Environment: real
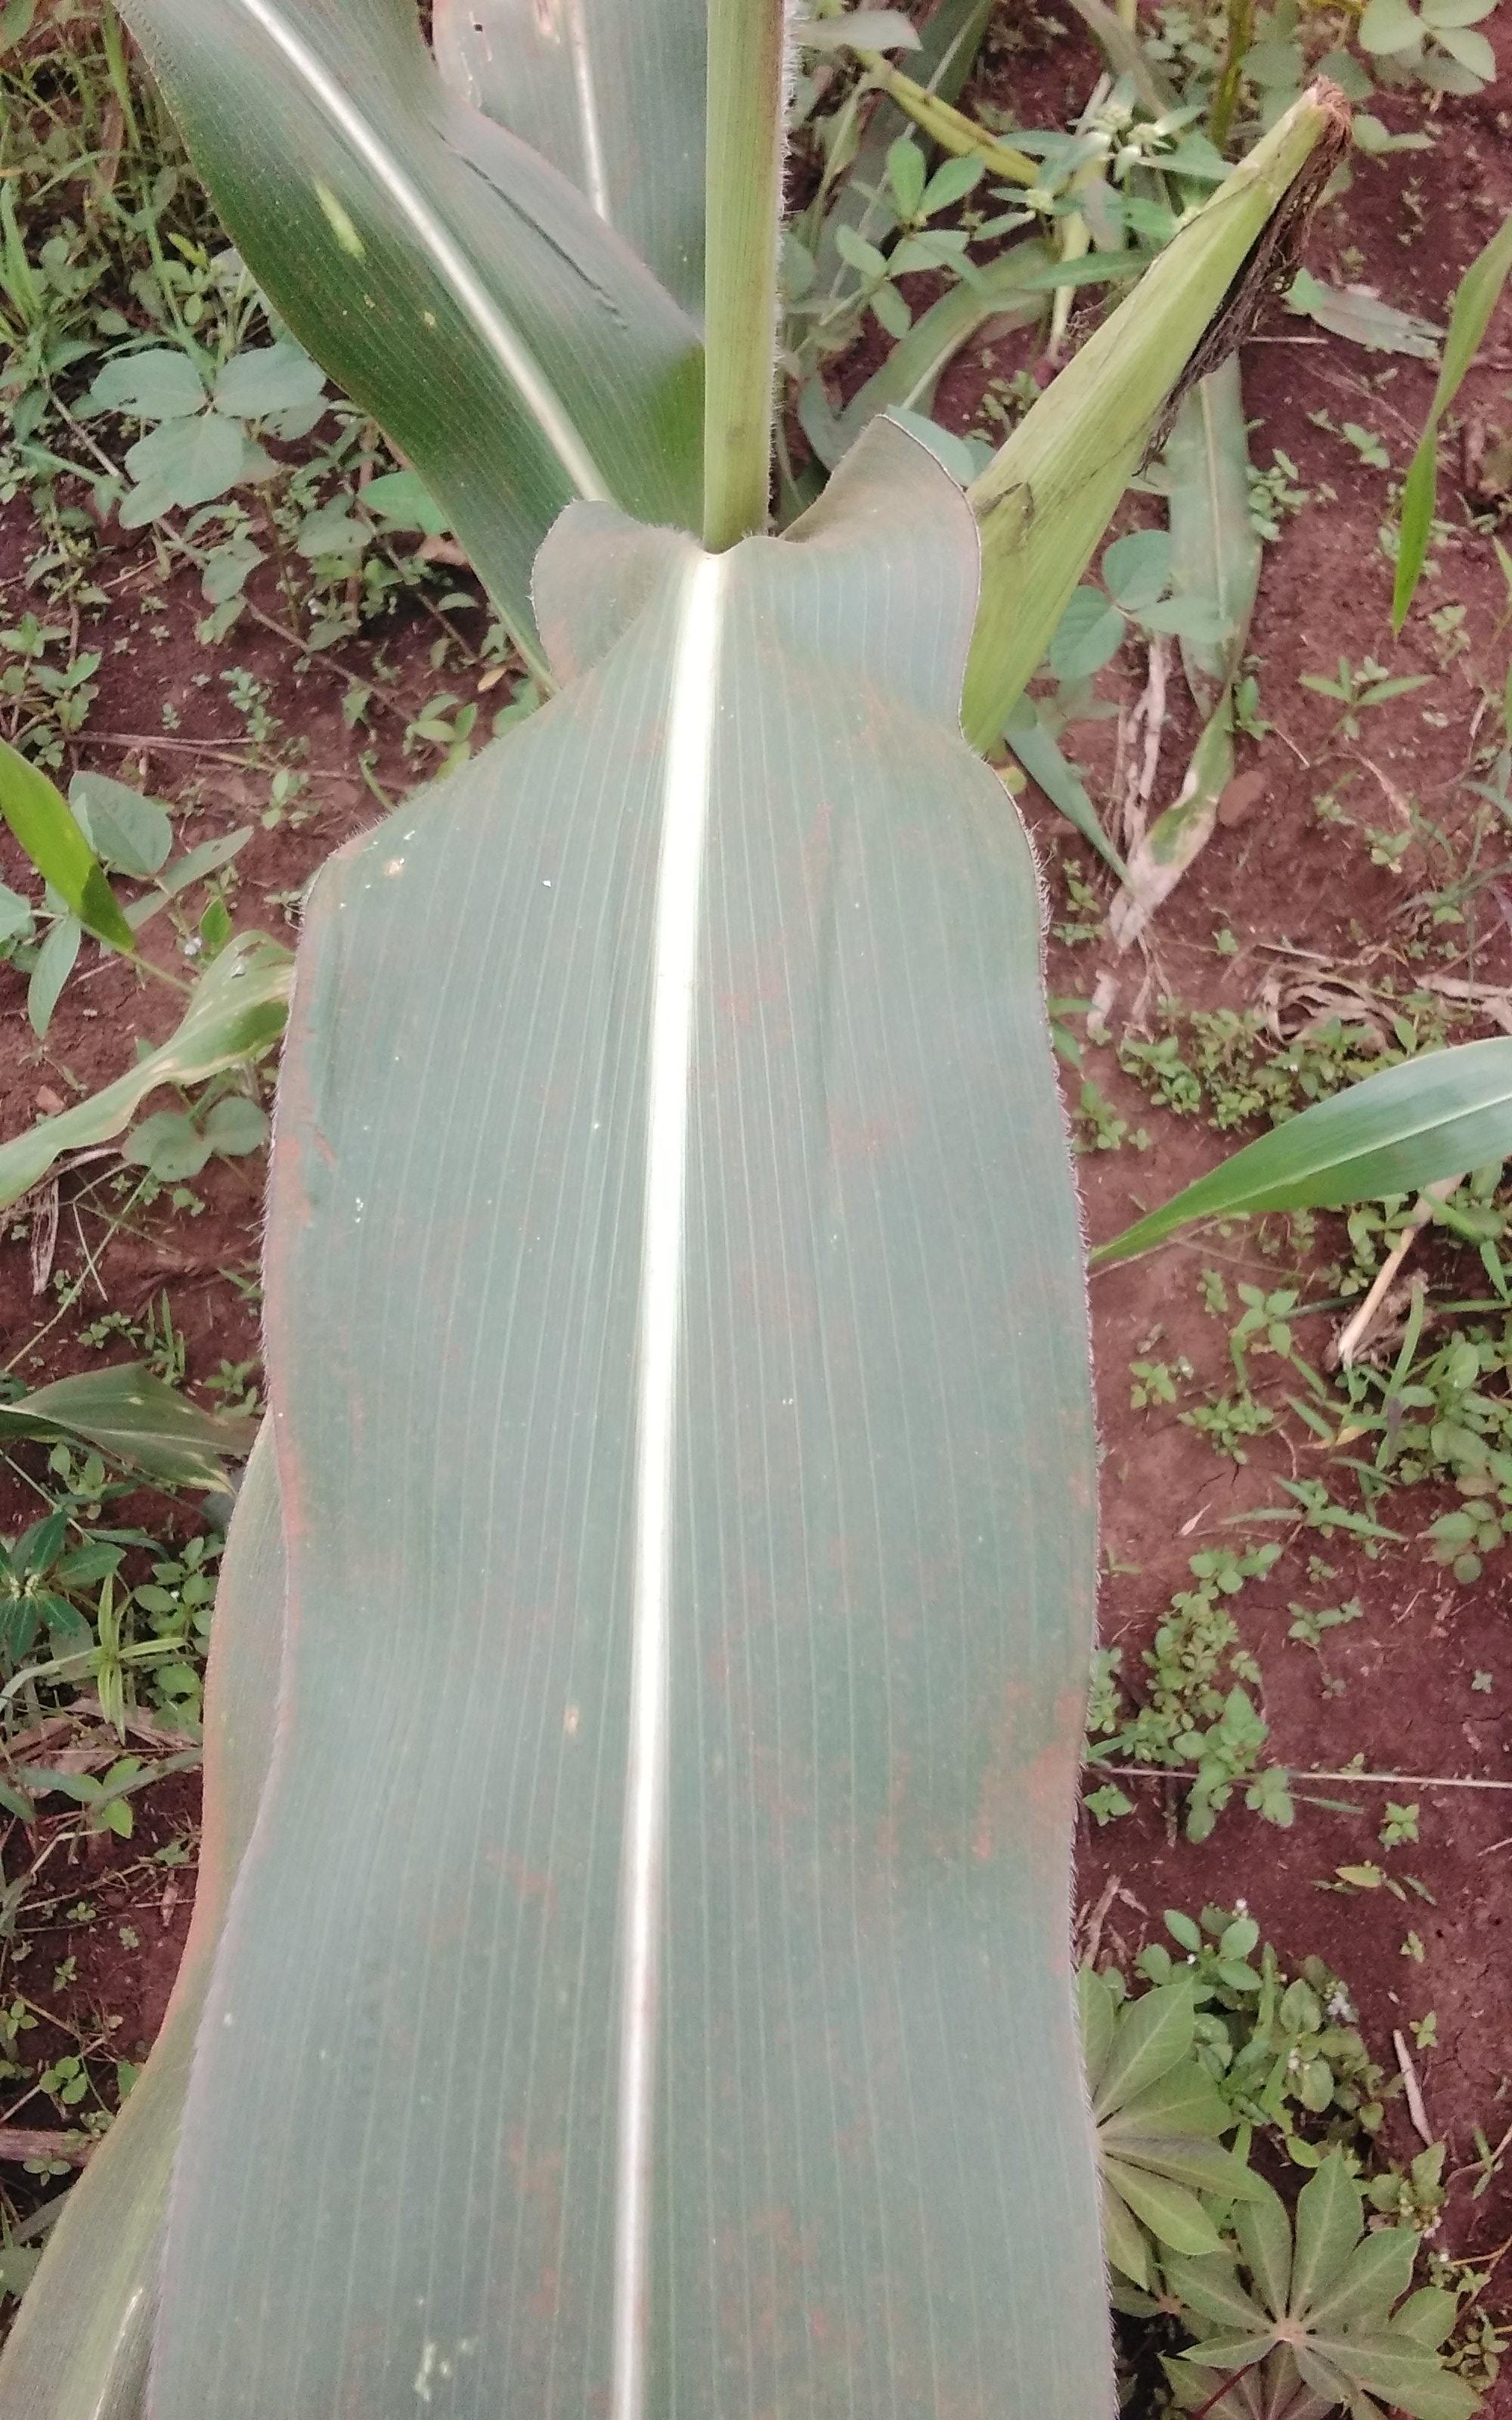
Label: healthy